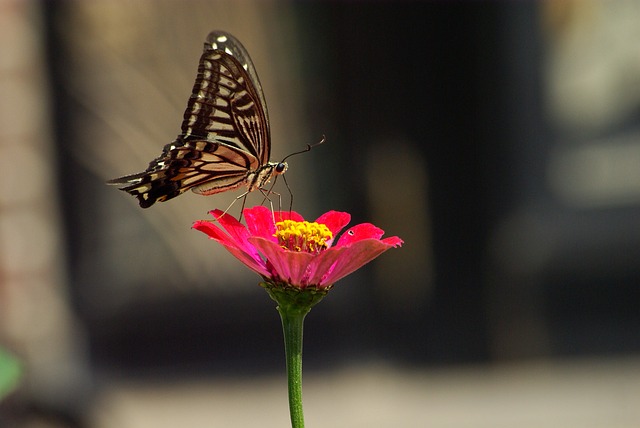
Label: butterfly